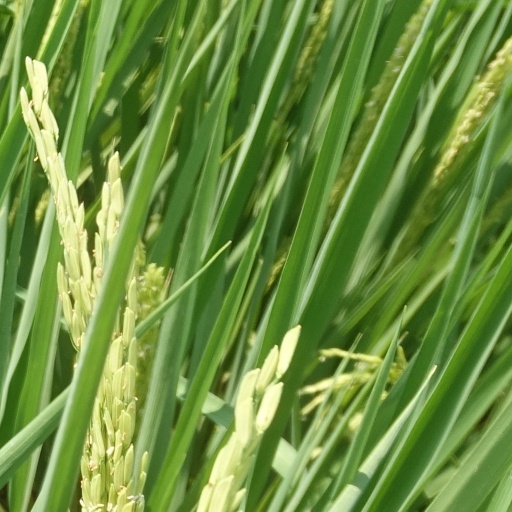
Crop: rice